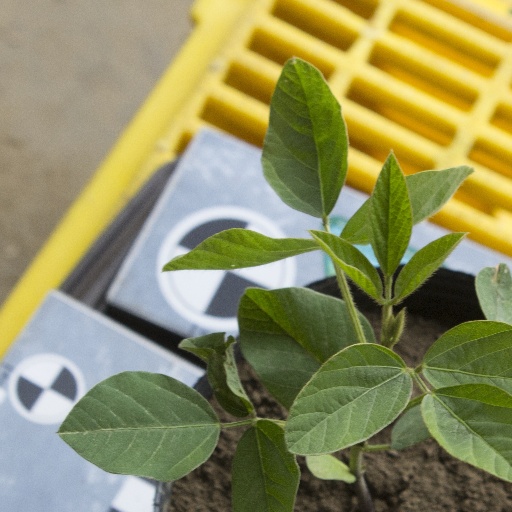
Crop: soybean